Loyola University Chicago

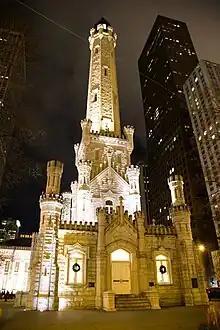
The Chicago Water Tower, a city landmark and the downtown campus' namesake

The E.M. Cudahy Memorial Library contains over 900,000 volumes and 3,600 periodical subscriptions, and in 2008, was expanded to include the Information Commons, an academic and social space with glass curtain walls that offer unparalleled views of the lake and campus. Science education and research takes place in the Quinlan Life Sciences building and the Institute of Environmental Sustainability, a multipurpose complex that includes academic space, a residence hall, a greenhouse, and the largest geothermal energy facility in Chicago.